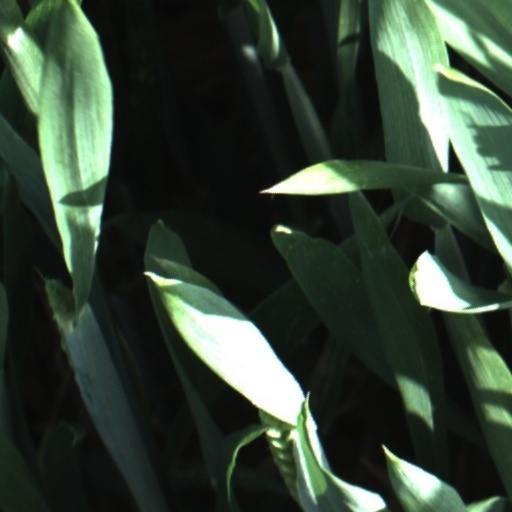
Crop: wheat